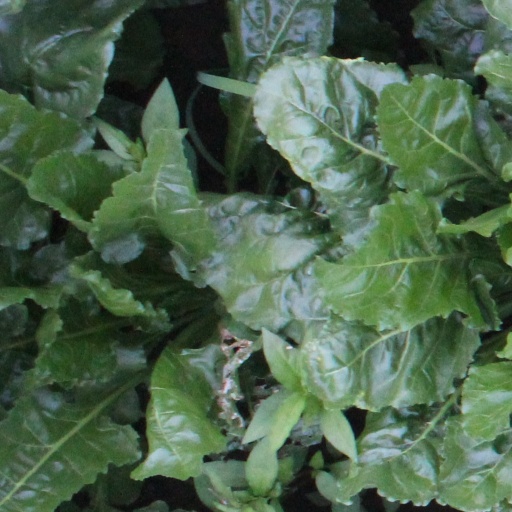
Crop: sugar beet